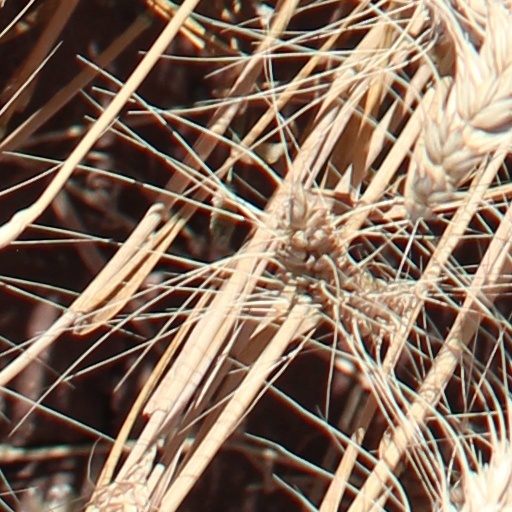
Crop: wheat